Mahindra & Mahindra

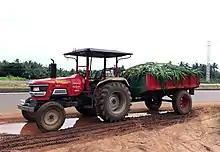
Mahindra Arjun 605 DI tractor with trailer

The company has built and assembled military vehicles, commencing in 1947 with the importation of the Willys Jeep that had been widely used in World War II. Its line of military vehicles under Mahindra Emirates Vehicle Armouring (MEVA, Mahindra Armoured) include the Mahindra Armored Light Specialist Vehicle (ALSV) and the Mahindra Armored Straton Armoured Personnel Carrier (APC), and discontinued vehicles such as the Axe. It also maintained a joint venture with BAE Systems, Defence Land Systems India; one of the first vehicles made under this was the Mahindra Mine Protected Vehicle-I (MPV-I).